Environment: lab
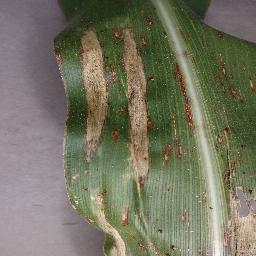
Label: northern_corn_leaf_blight